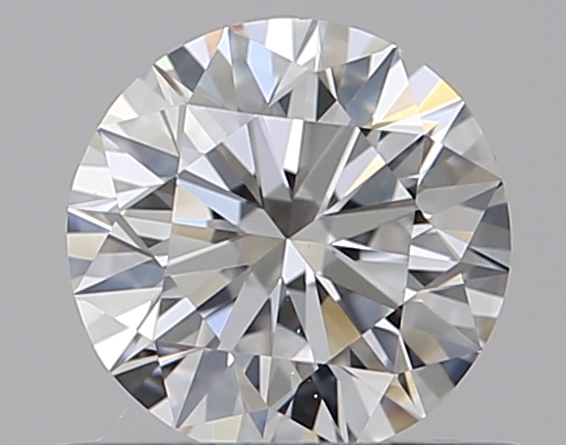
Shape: round
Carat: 0.5
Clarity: VVS2
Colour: D
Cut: EX
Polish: EX
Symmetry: EX
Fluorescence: N
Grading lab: GIA
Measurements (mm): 5.11 x 5.15 x 3.13